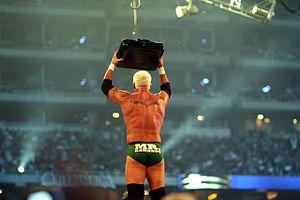
WrestleMania 23 est la 23ᵉ édition de WrestleMania, manifestation télédiffusée de catch visible uniquement en paiement à la séance et produit par la World Wrestling Entertainment. Il s'est déroulé le 1ᵉʳ avril 2007 au Ford Field de Détroit dans le Michigan.
Kenneth « Ken » Anderson, né le 6 mars 1976 à Minneapolis dans le Minnesota, est un catcheur américain et acteur occasionnel.
Un match de l'échelle ou ladder match est un type de match au catch. Il s'agit d'un match où un objet est suspendu au-dessus du ring à plusieurs mètres du sol ; les catcheurs doivent utiliser l'échelle pour grimper et attraper l'objet pour être déclaré vainqueur. Les catcheurs ne peuvent utiliser que des échelles